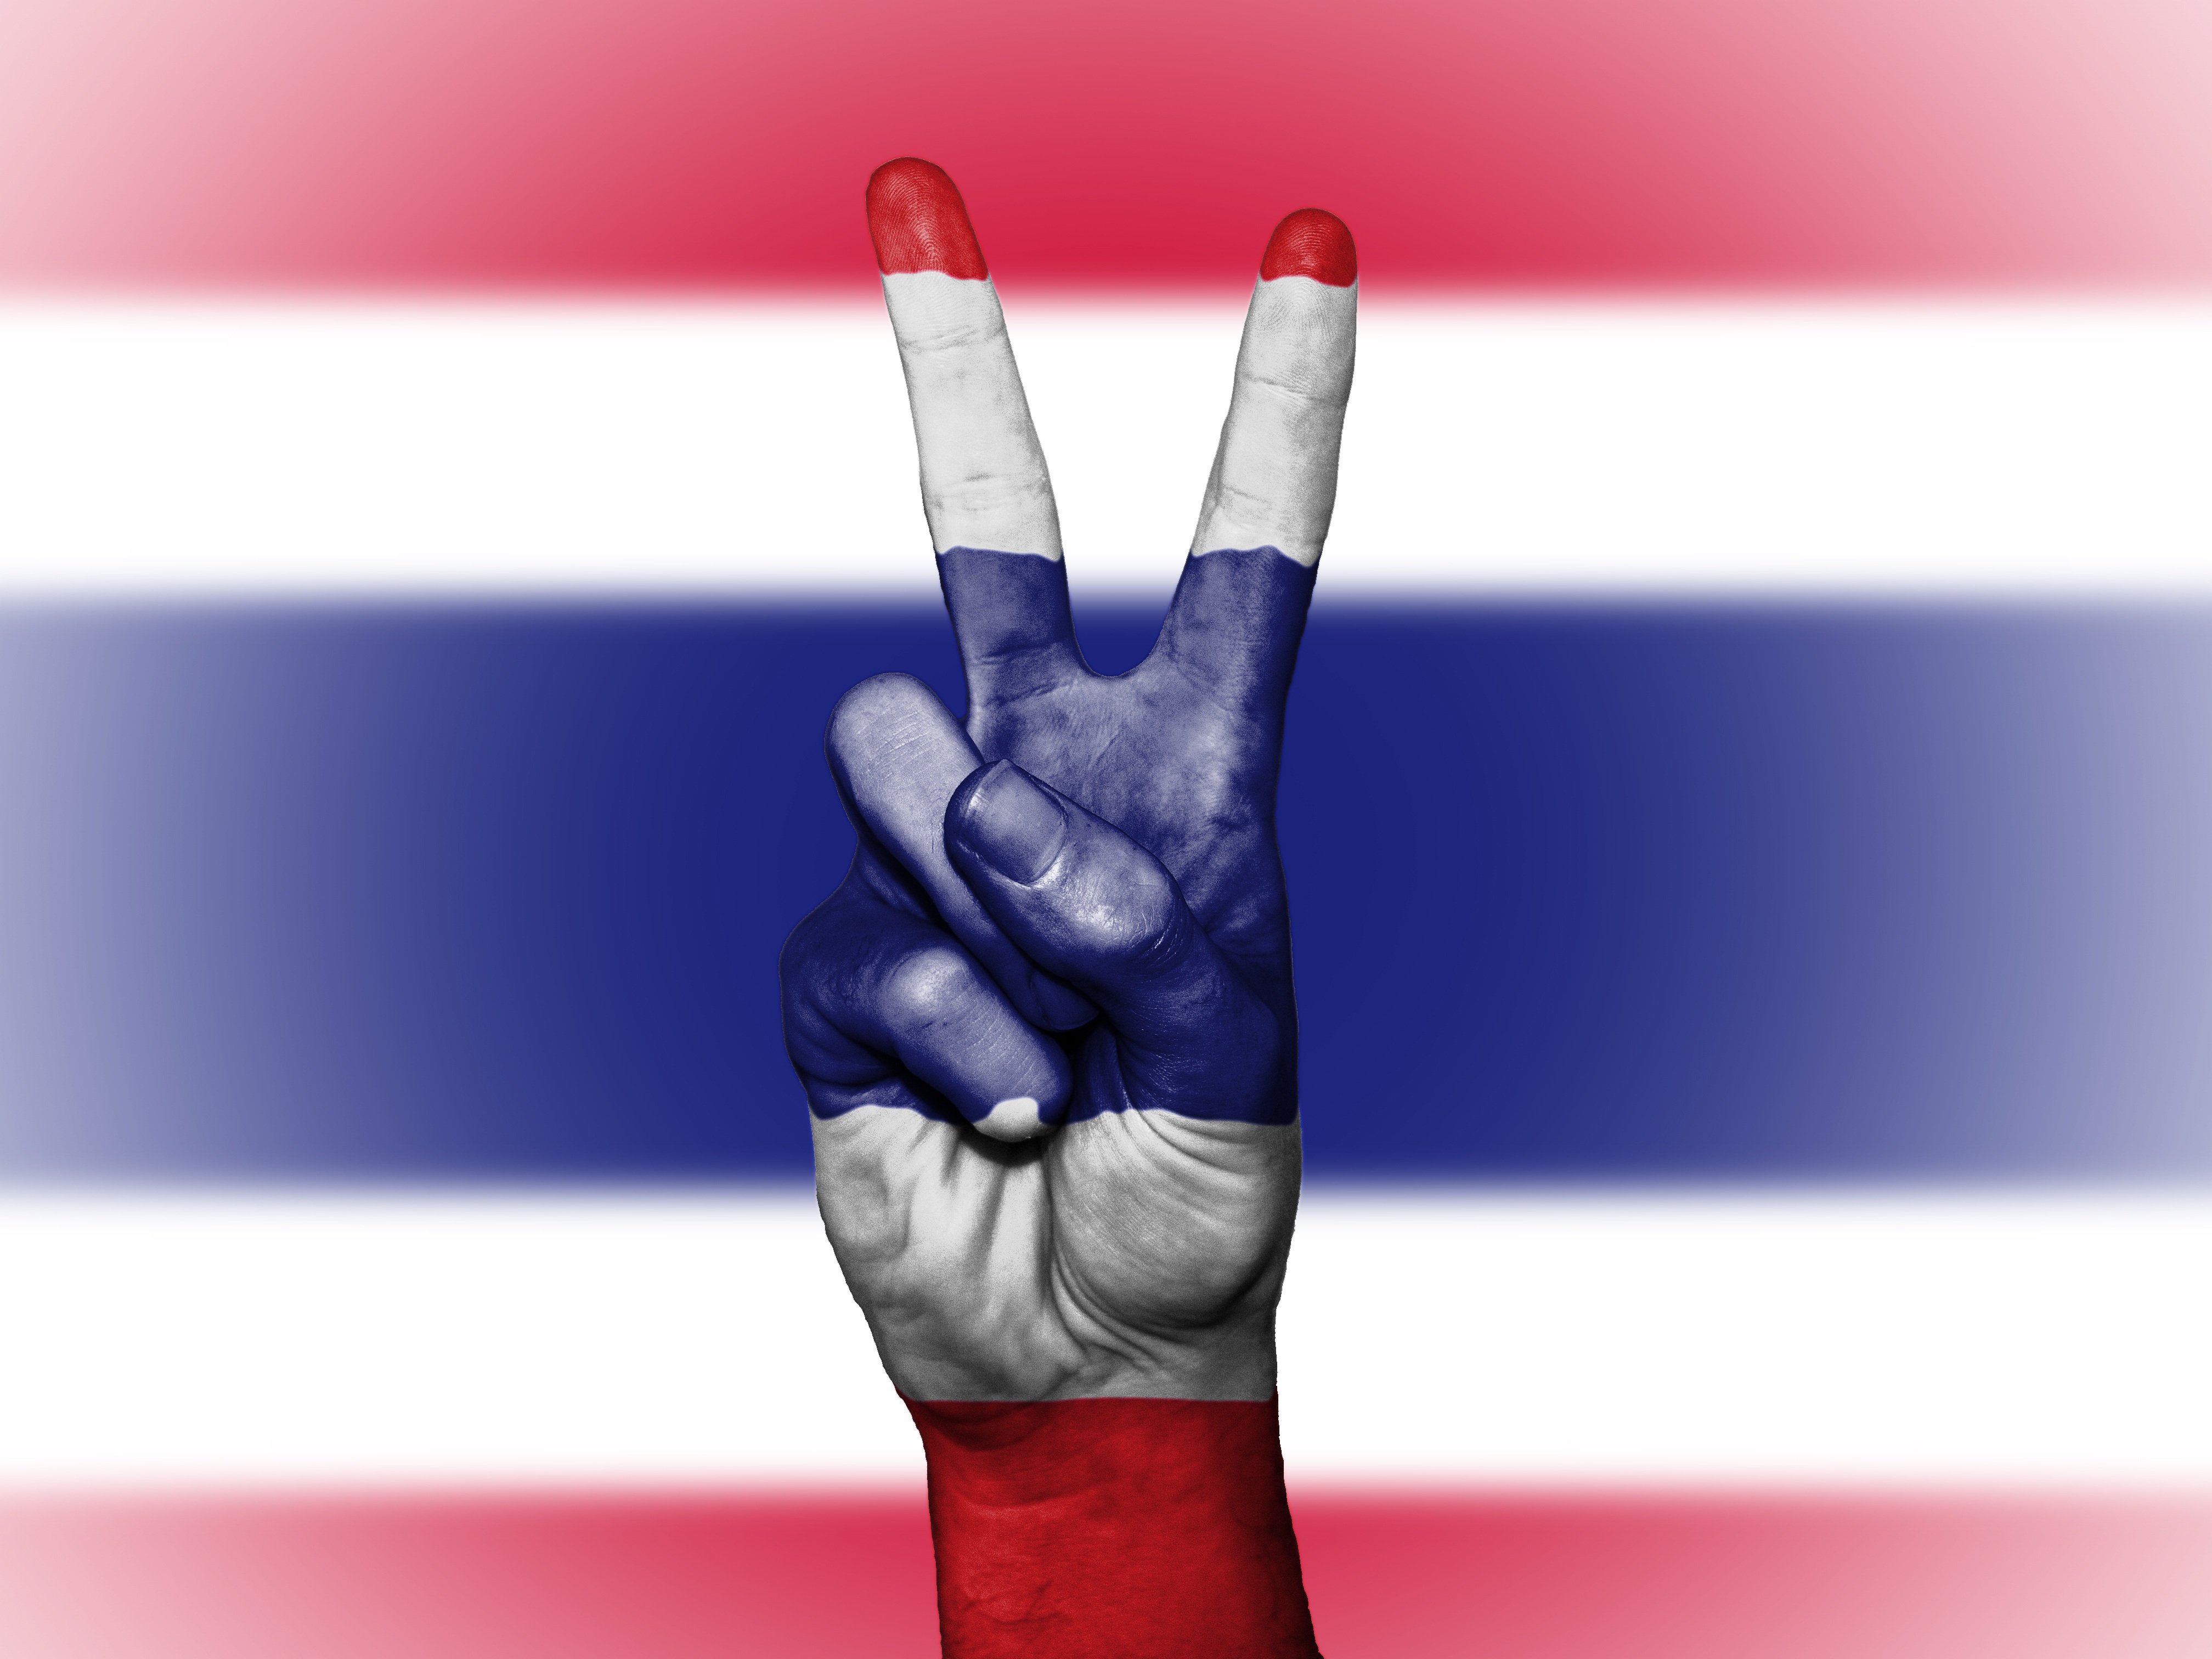
writing, hand, country, travel, finger, symbol, banner, flag, peace, tourism, arm, thailand, close up, brand, national, colors, background, state, organ, icon, nation, thumb, ensign, sense